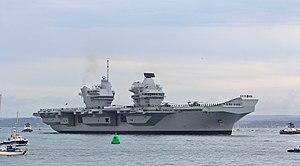
La classe Queen Elizabeth est une classe de deux porte-aéronefs de la Royal Navy, construits par VT Group et BAe Systems sur un design de Thales. La commande des deux bâtiments, le HMS Queen Elizabeth et le HMS Prince of Wales, est signée le 2 juillet 2008 pour un montant de 3,775 milliards d'euros. Le coût total du programme est finalement estimé à 6,2 milliards d'euros.
Le HMS Queen Elizabeth est l'un des deux nouveaux porte-aéronefs de la marine britannique de classe Queen Elizabeth, les plus grands navires jamais construits par la Royal Navy. Pouvant accueillir jusqu'à 70 aéronefs, le navire est baptisé en l'honneur du premier navire HMS Queen Elizabeth, lui-même nommé en l'honneur de la reine Élisabeth Iʳᵉ.